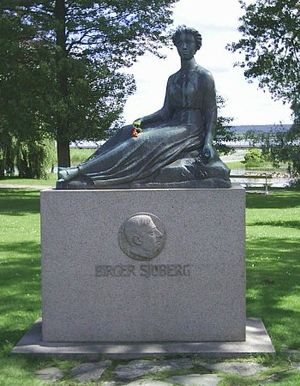
Birger Sjöberg
Frida fra Birger Sjöbergs viser.
Birger Sjöberg var en svensk forfatter, komponist og sanger. Han er mest kendt for sine viser om Frida, men skrev også andre digte samt romanen Kvartetten som sprängdes.